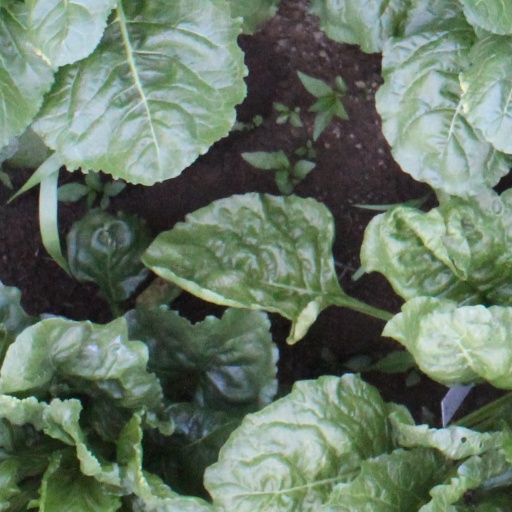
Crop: sugar beet